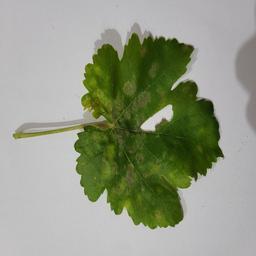
Label: Powdery Mildew